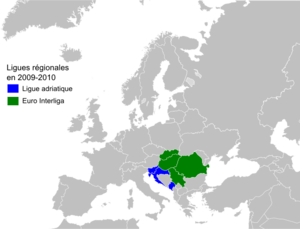
Sur une carte d'Europe, les ligues régionales de water-polo pendant la saison 2009-2010
L'Euro Interliga est une compétition européenne de water-polo masculin créée en 2009 regroupant les meilleurs clubs des championnats de Hongrie, Roumanie, Serbie et Slovaquie.
La Ligue adriatique de water-polo est une compétition de water-polo masculin créée en 2008 et regroupant les meilleurs clubs des championnats de Croatie, du Monténégro et de Slovénie. En 2011-2012, elle accueille également un club italien.